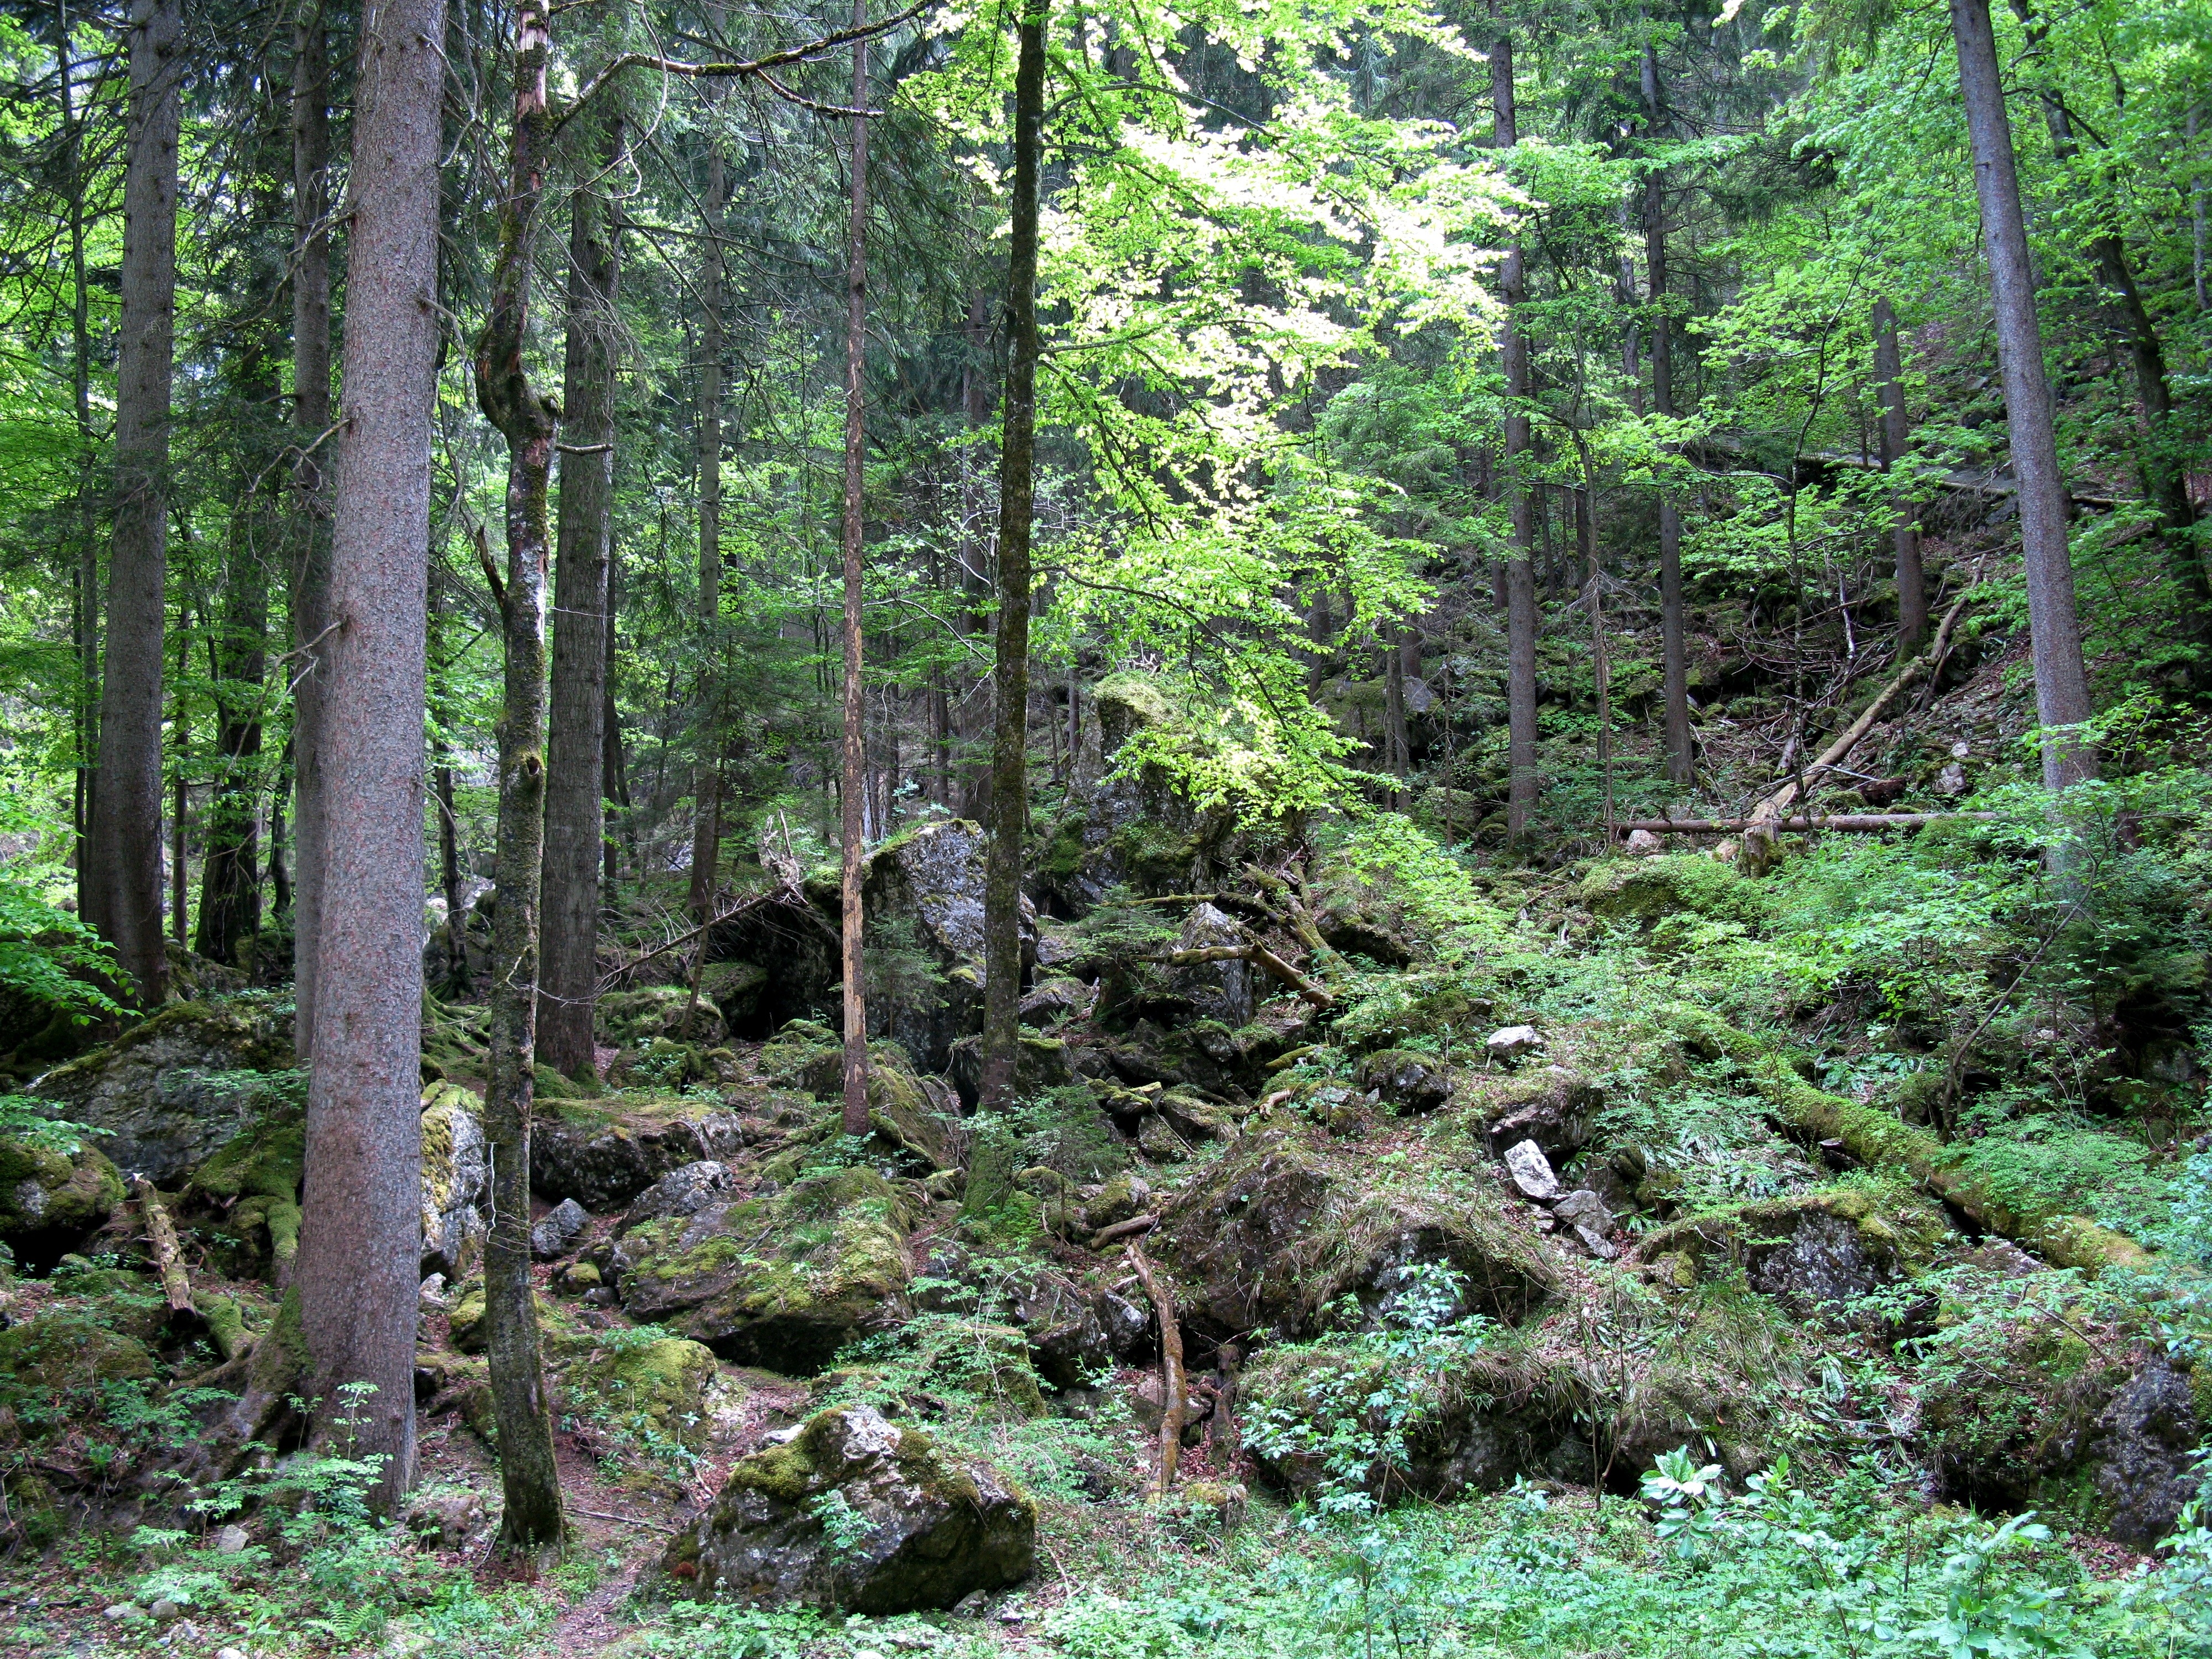
tree, water, nature, forest, rock, wilderness, trail, stream, jungle, spruce, vegetation, rainforest, deciduous, ravine, germany, bavaria, woodland, habitat, ecosystem, nature reserve, kristin, poellatschlucht, biome, old growth forest, natural environment, geographical feature, temperate broadleaf and mixed forest, temperate coniferous forest